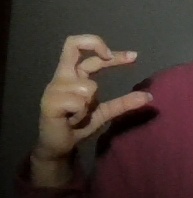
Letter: thal